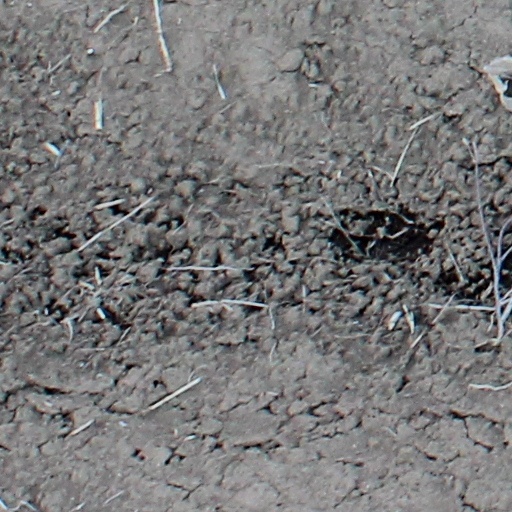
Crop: wheat